Edwin Forbes

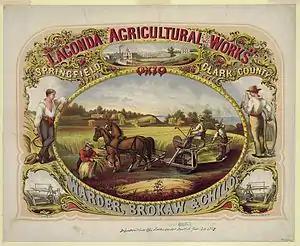

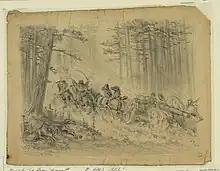
A stormy march to the Battle of Spotsylvania Court House, sketched by Edwin Forbes.

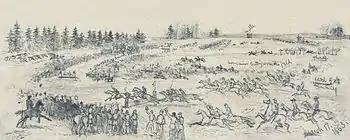
Saint Patrick's Day celebration in the Army of the Potomac. Depicts a steeplechase race among the Irish Brigade, March 17, 1863, Edwin Forbes. Digitally restored.

Edwin Austin Forbes (1839 – March 6, 1895) was an American landscape painter and etcher who first gained fame during the American Civil War for his detailed and dramatic sketches of military subjects, including battlefield combat scenes.